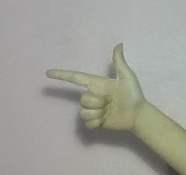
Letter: yaa